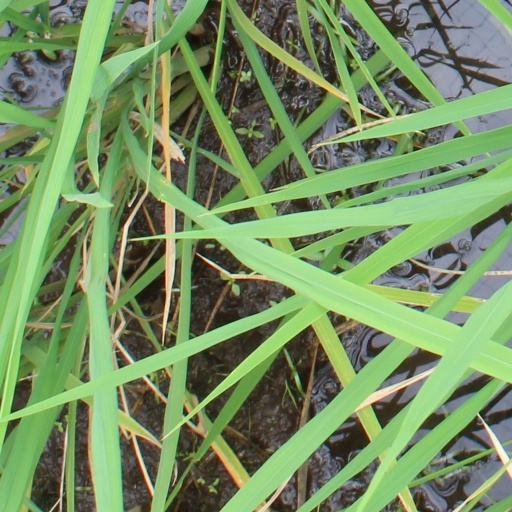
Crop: rice